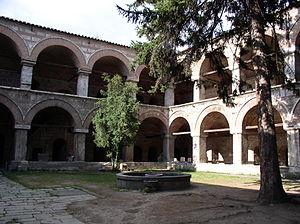
Le Musée de Macédoine est une institution nationale de la Macédoine du Nord et l'un des plus vieux musées du pays. Il est né de la réunion de trois musées distincts, consacrés respectivement à l'archéologie, l'histoire et l'ethnologie. Le musée archéologique est le plus ancien, il a été fondé en 1924. Sous le régime communiste yougoslave, le musée était appelé « Musée populaire de Macédoine ». Il se trouve dans le Vieux bazar de Skopje, la capitale du pays.